Luís Alves de Lima e Silva, Duke of Caxias

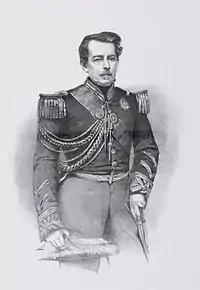
Caxias around age 54, c. 1857

Caxias's father died in December 1853. For years, father and son had clashed, taking opposite sides. The marquis ultimately prevailed, adhering closely to his grandfather José Joaquim de Lima's steadfast loyalty to the Crown and respect for the law. By the time of his death, Francisco de Lima, a senator in his own right, had long since lost his former influence and had not held any office of importance for years. Nevertheless, Caxias and Francisco de Lima maintained a loving and respectful relationship to the very end, as may be seen in the few surviving letters between them. His relationship with other family members, however, was marred by resentment, as he told his wife years later: "We are placed in the foreground of our society, causing even envy to your relatives and to mine as well."